Corgi Classics

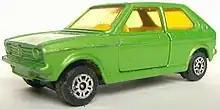
Corgi Volkswagen Polo

Although Corgi has had many model car competitors ranging from Dinky Toys to Lledo, its name is well known to this day. In its first year of trading Corgi sold 2.75 million cars, making it a clear leader of the British toy car industry. In 1966 Corgi won both "The Queen's Award to Industry" and the "National Association of Toy Retailers' Highest Standards Award", two prestigious awards. In March 1969, a year's supply was destroyed in the factory in Fforestfach in Swansea by a fire, a major setback, which cut profits tremendously. Despite this, Corgi continued to remain among top collectables for many years.